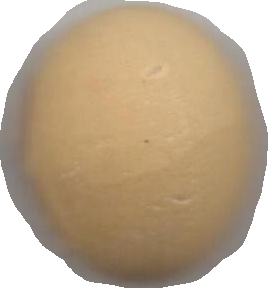
Variety: Dega